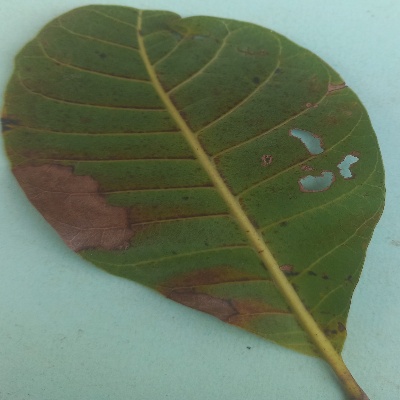
Crop: Cashew
Condition: anthracnose